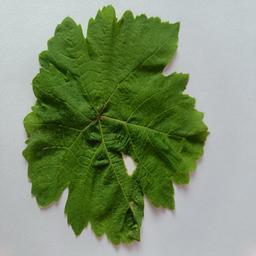
Label: Healthy Leaves